Jože Pučnik

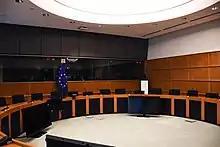
Jože Pučnik room in European Parliament, Brussels.

Jože Pučnik was the brother of Ivan Pučnik, a farmer and politician, who was initially member of the Communist Party and later also became a dissident and co-founder of the Slovenian Peasant Union in 1989.